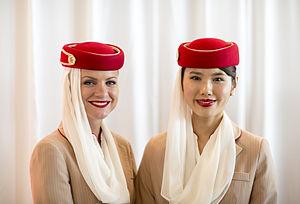
Employées d'Emirates dans le vol inaugural pour Bruxelles